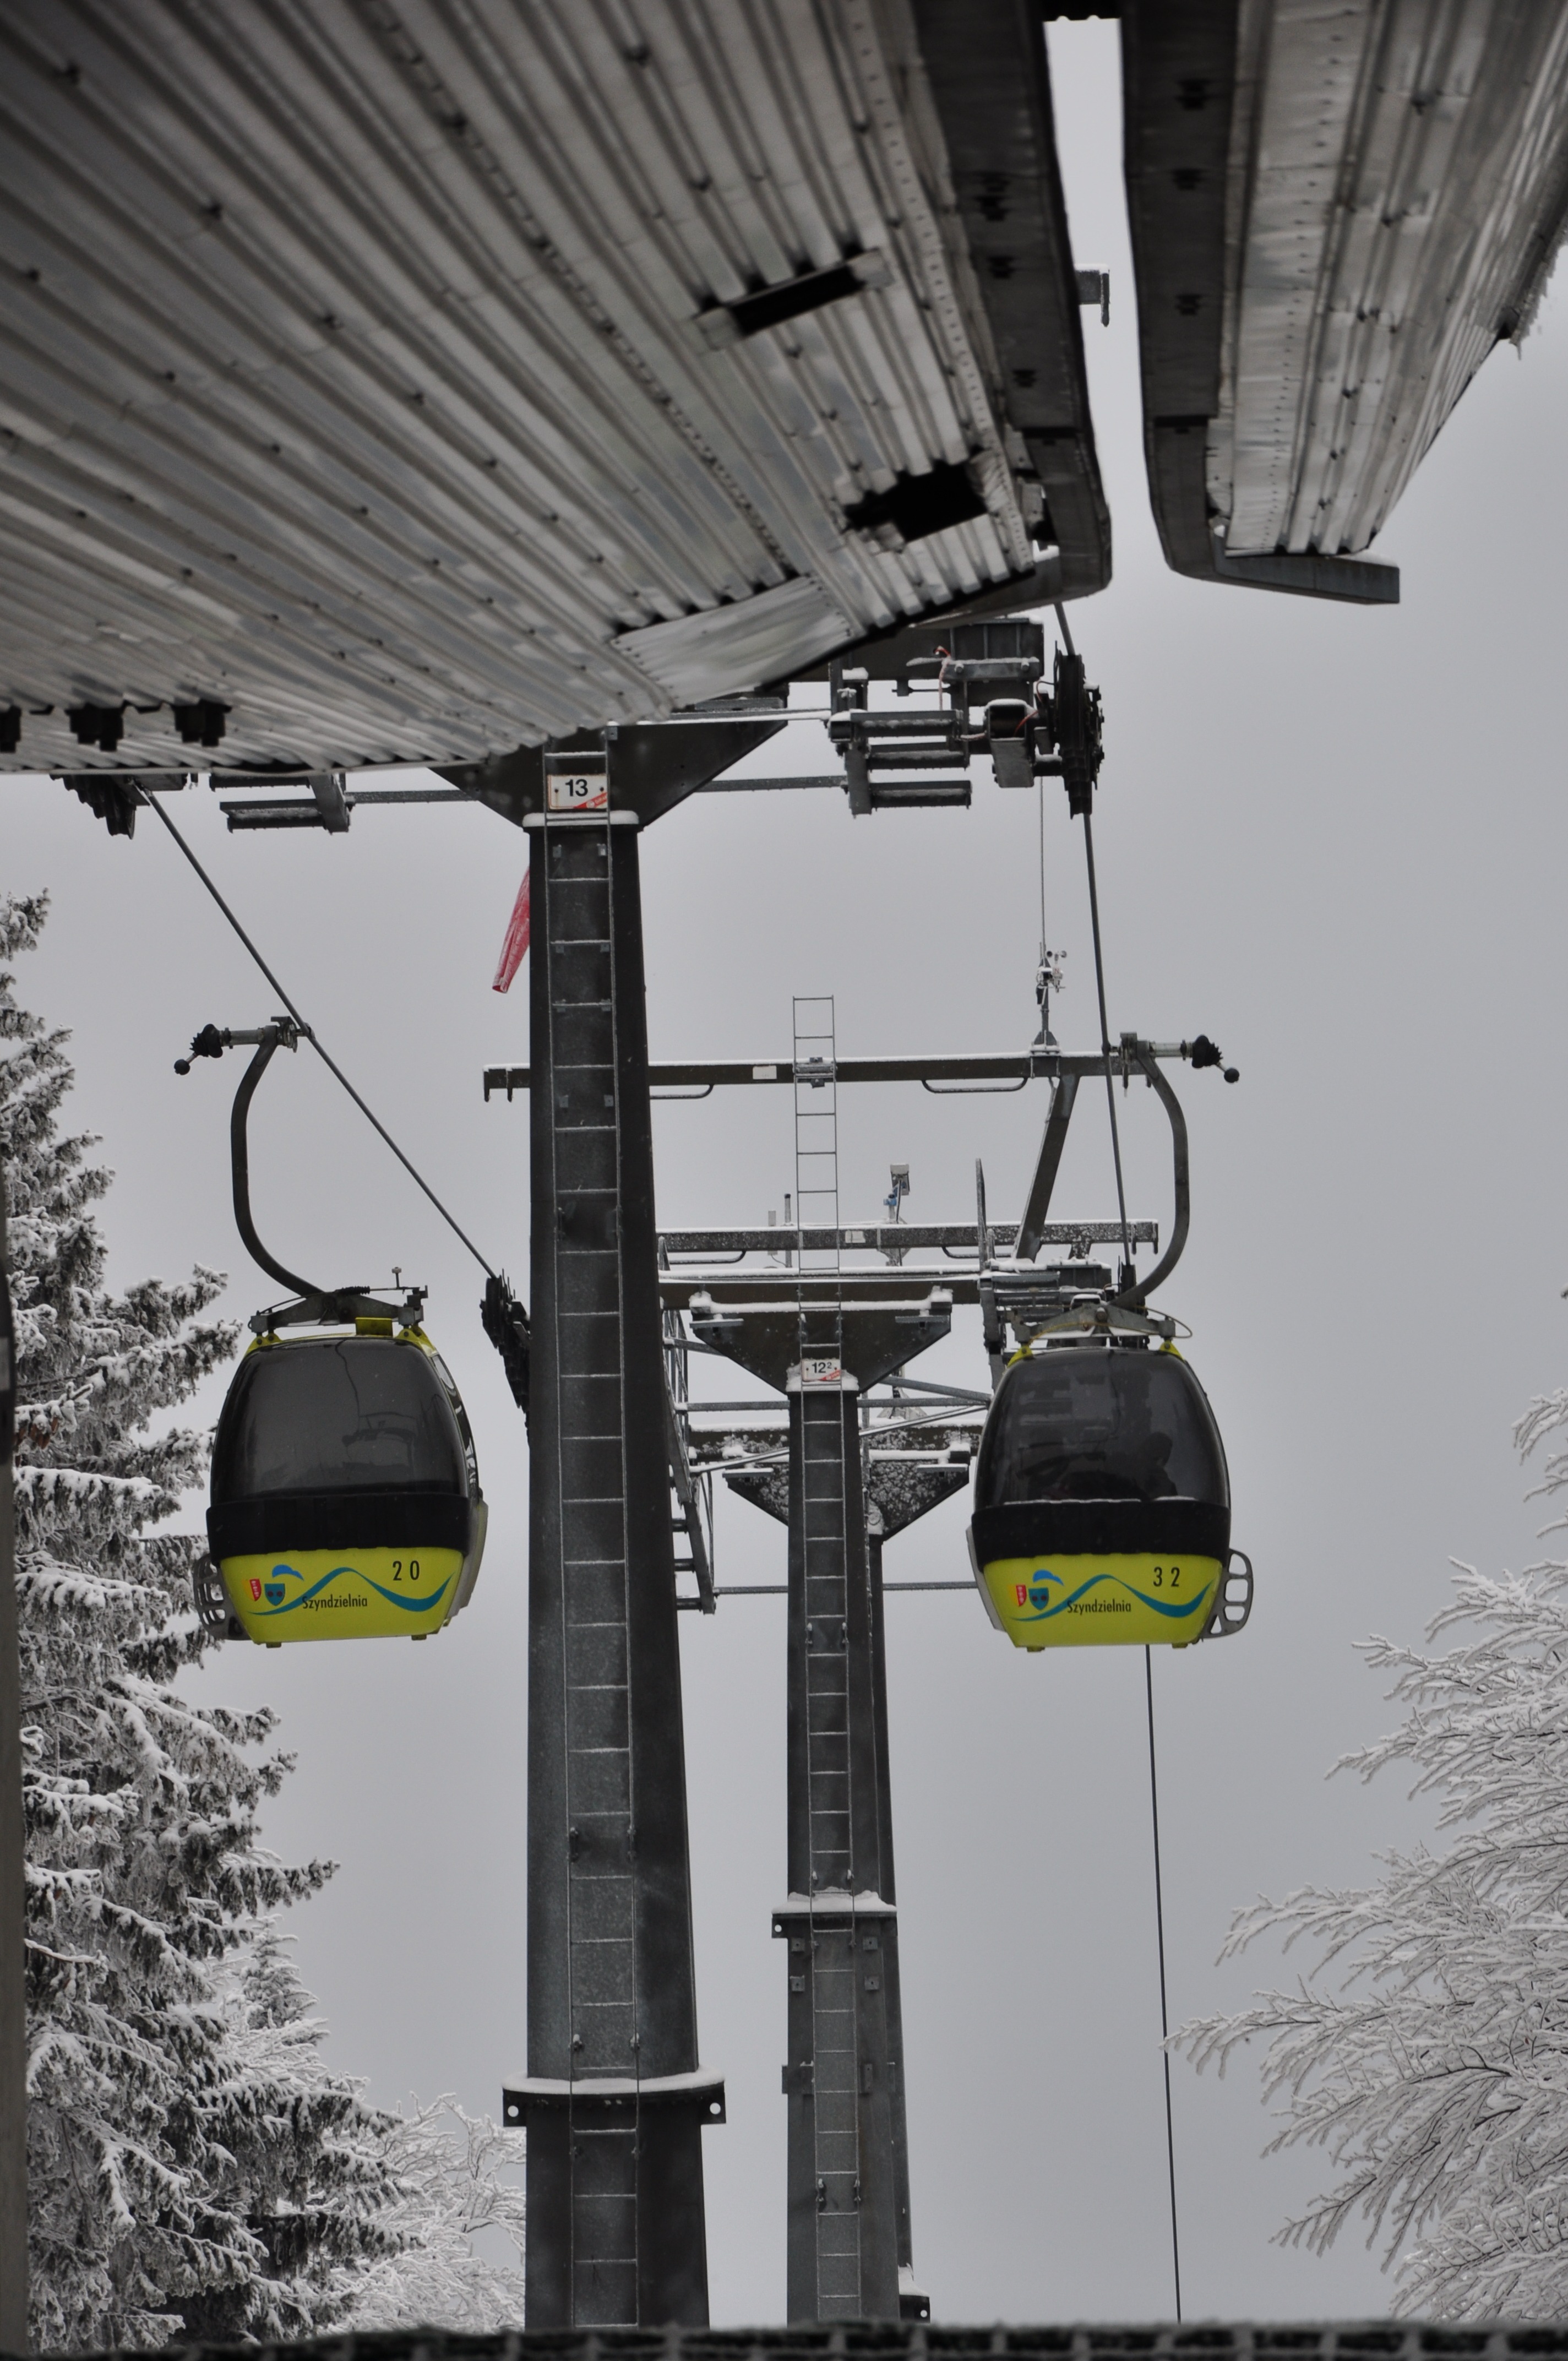
winter, transport, vehicle, tower, street light, electricity, lighting, traffic light, rollercoaster, places of interest, mountains, light fixture, module, the station, cableway, urban area, signaling device